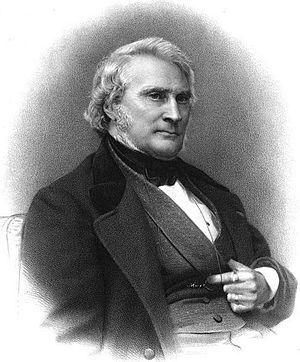
Louis-Marie de Carné, comte de Carné Marcein, né le 17 février 1804 à Quimper et mort le 11 février 1876 à Plomelin, est un diplomate, homme politique, journaliste et historien français, membre de l'Académie française.
Cet article présente la liste des membres de l'Académie française, rangée par ordre chronologique de leur élection à chaque fauteuil. Cette liste est précédée d'une liste réduite portant uniquement sur les membres actuels et présentée successivement selon quatre modes de rangement : par ordre alphabétique, par numéro de fauteuil, par date d'élection et par date de naissance.